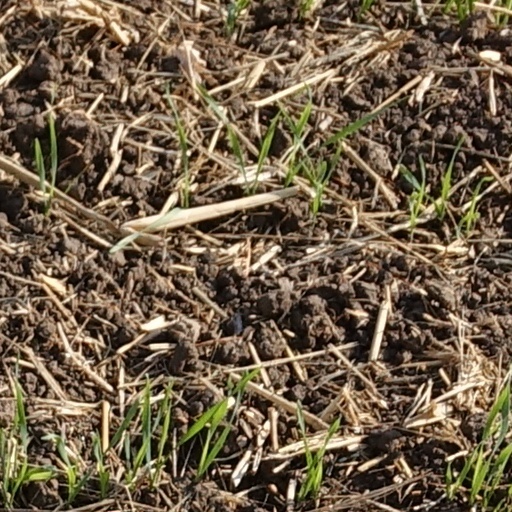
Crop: wheat